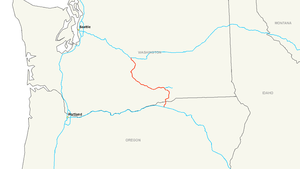
L'Interstate 82, est une autoroute inter-États de 231 kilomètres de long, terminée à la fin des années 1980. Elle est située à l'ouest des États-Unis et relie les villes d'Ellensburg, Washington à Hermiston, Oregon. Avec les autoroutes inter-États Interstate 90, Interstate 84 et Interstate 80 elle permet plus largement de relier Seattle aux grandes villes des Rocheuses Boise, Salt Lake City et Denver.